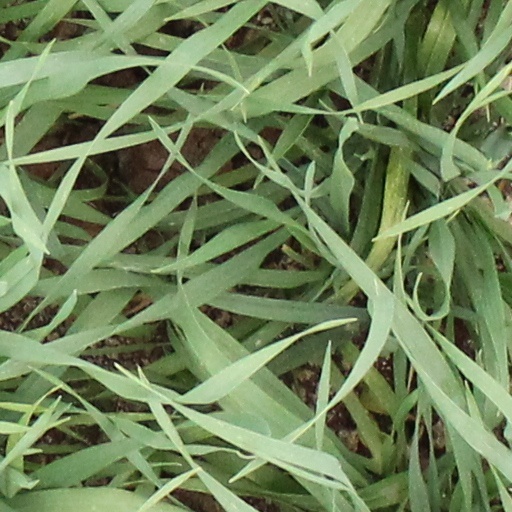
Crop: wheat